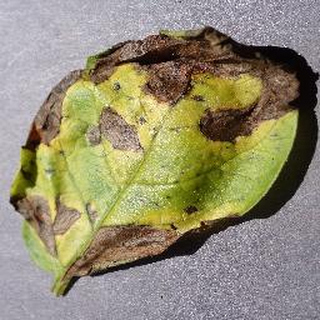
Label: potato_early_blight